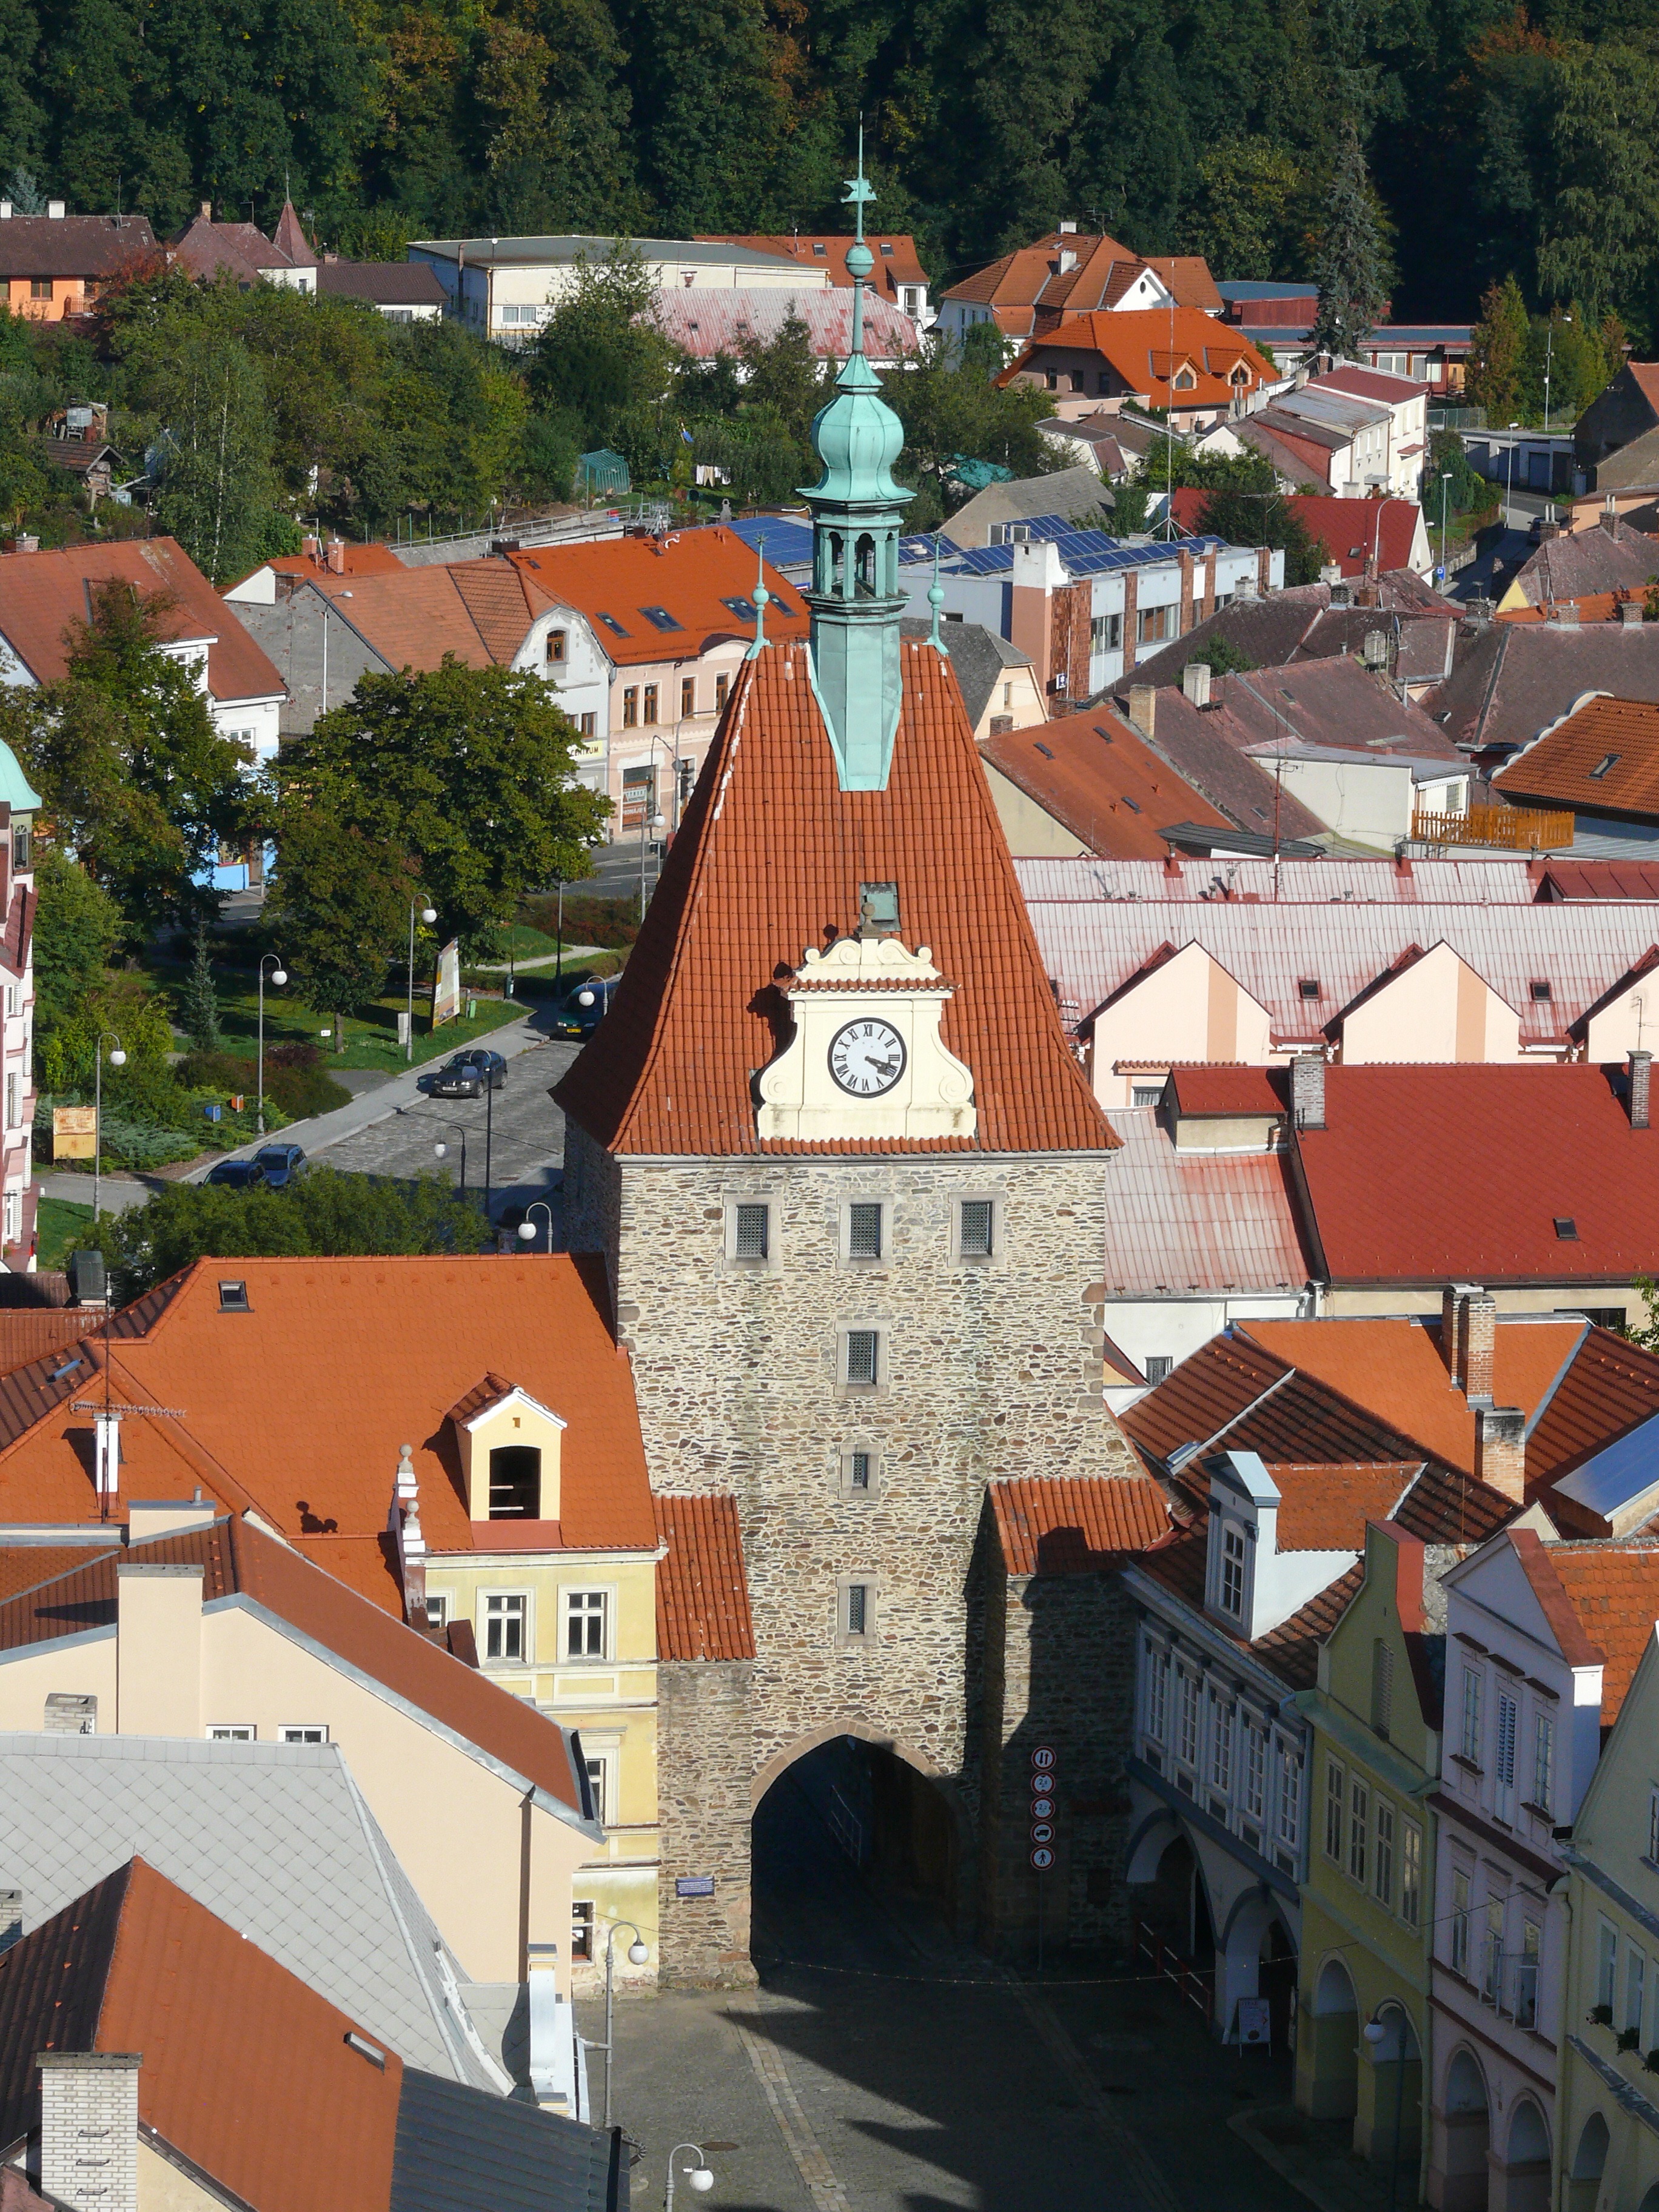
house, town, roof, city, cityscape, downtown, village, czech republic, neighbourhood, city gate, residential area, human settlement, doma lice, town doma lice, choden